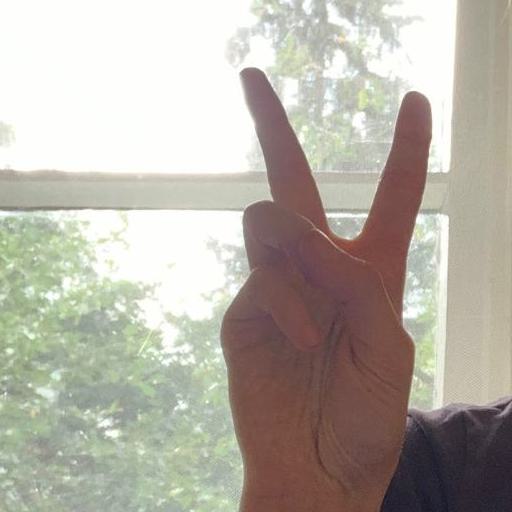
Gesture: peace